Anatomy of a Murder

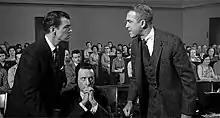
Brooks West (left) and James Stewart (right) face one another, as George C. Scott (center) looks on

Quill's estate is to be inherited by Mary Pilant, whom Dancer accused of being Quill's mistress. McCarthy learns that Pilant is in fact Quill's daughter, a fact she is anxious to keep secret since she was born out of wedlock. Biegler, who is losing the case, tries to persuade Pilant that Al Paquette, the bartender who witnessed the murder, may know if Quill admitted to raping Laura but Paquette is covering this up, either because he loves Pilant or out of loyalty to Quill. Through Pilant, Biegler is unable to get Paquette to testify on behalf of Manion.